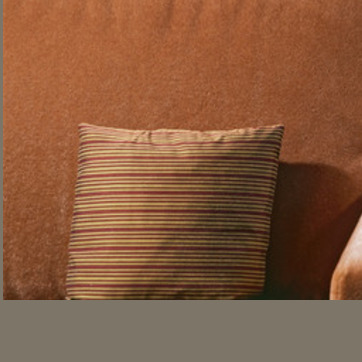
Material: fabric